San Pietro, Gemonio

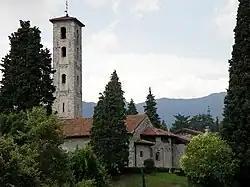
Church and bell-tower

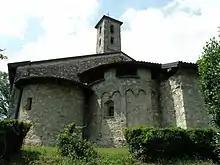
Apse of church

San Pietro is a Romanesque architecture, Roman Catholic church in Gemonio, Province of Varese, region of Lombardy, Italy.